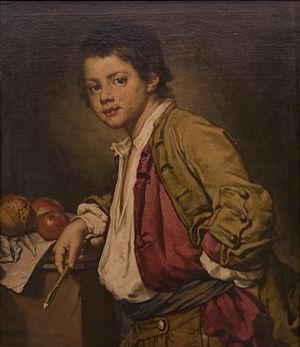
Fra Galgario ou Fra' Galgario, nommé aussi Fra Vittore del Galgario est un peintre italien de caractères, qui a été actif à Bergame comme portraitiste au cours de la période rococo et dont le succès est dû à des portraits ostentatoires des familles de l'aristocratie locale bergamasque.